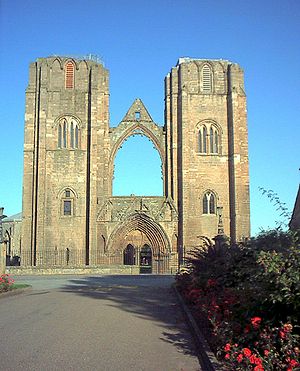
Elgin
Elgin Cathedral
Elgin er en by i Moray i det nordøstlige Skotland. Byen ligger ved floden Lossie og har 25.678 indbyggere. Byens førende produktion er whiskyfremstilling.